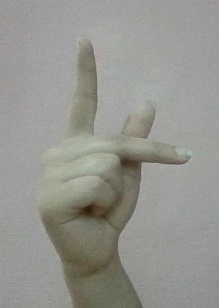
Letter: dha